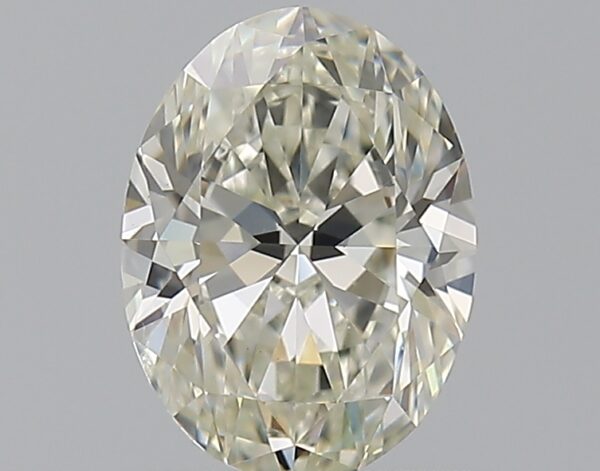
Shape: oval
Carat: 0.9
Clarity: SI1
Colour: J
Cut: EX
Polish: EX
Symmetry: VG
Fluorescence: N
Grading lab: GIA
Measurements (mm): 7.34 x 5.42 x 3.39